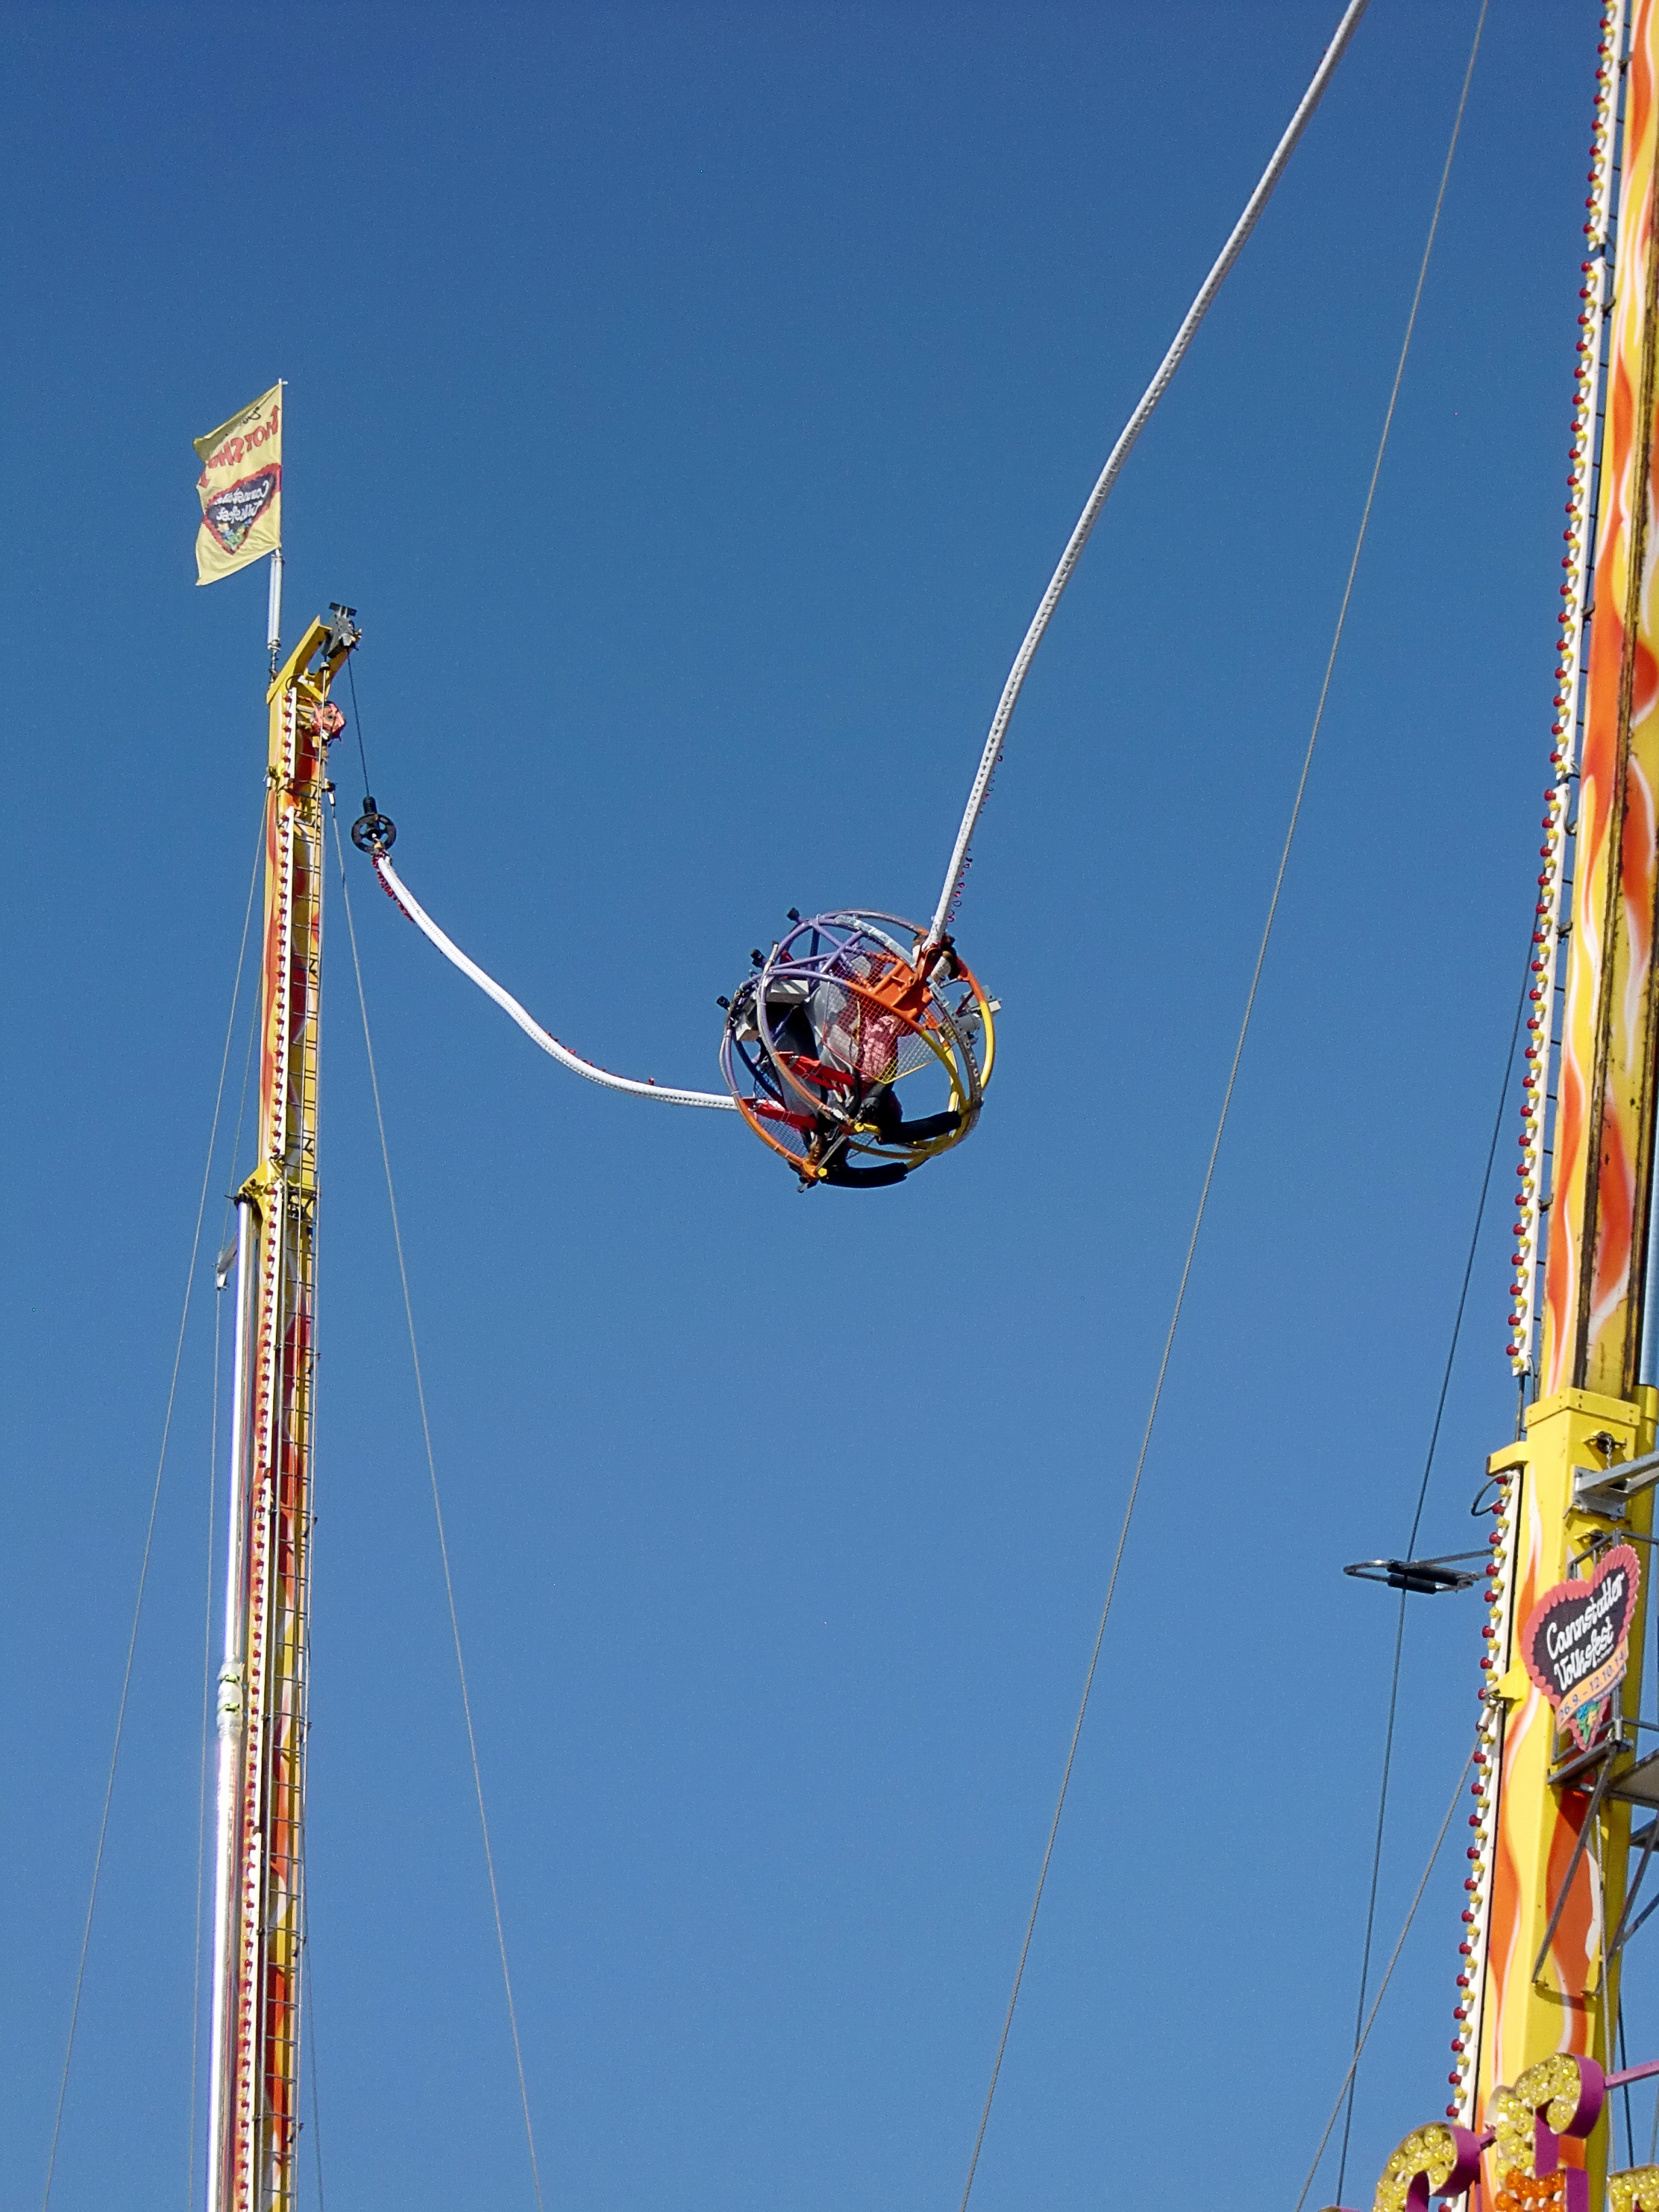
adventure, jumping, pole, vehicle, amusement park, mast, ride, fairground, performance, circus, spin, oktoberfest, bungee, folk festival, carnies, atmosphere of earth, bungee system